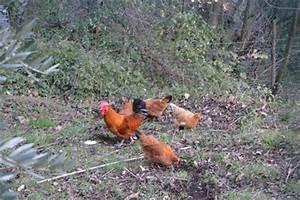
chicken